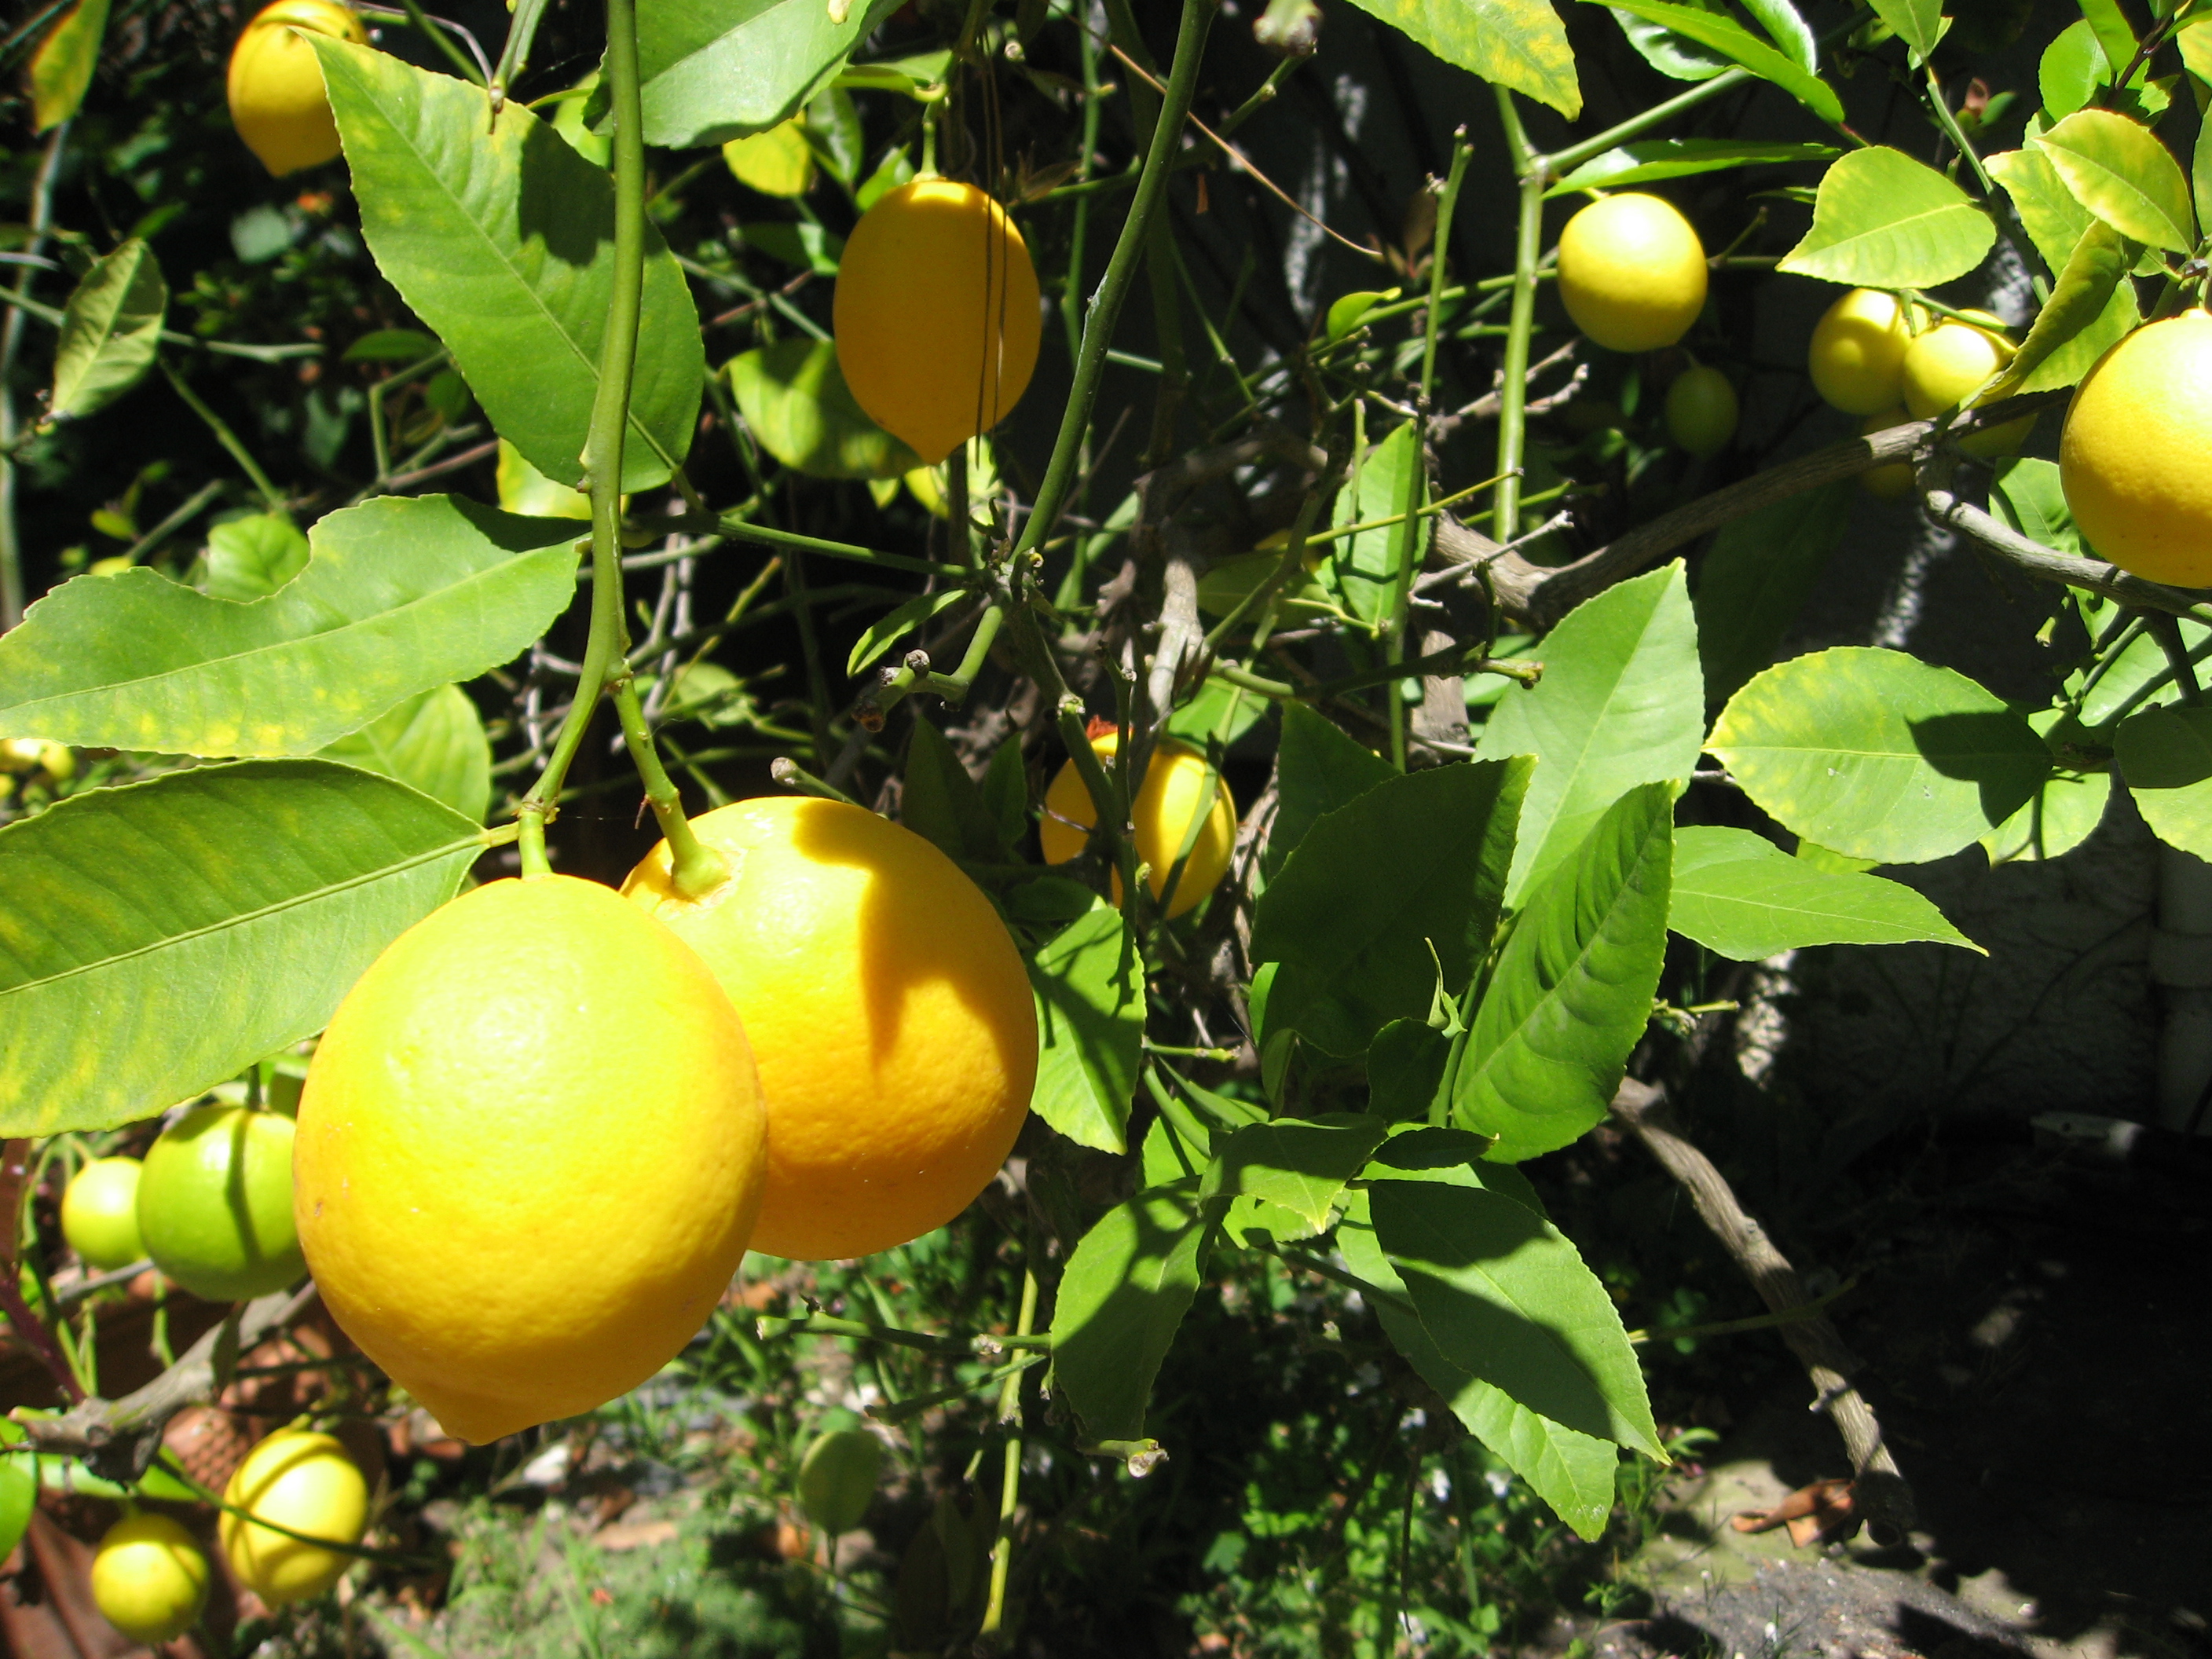
Label: Lemon